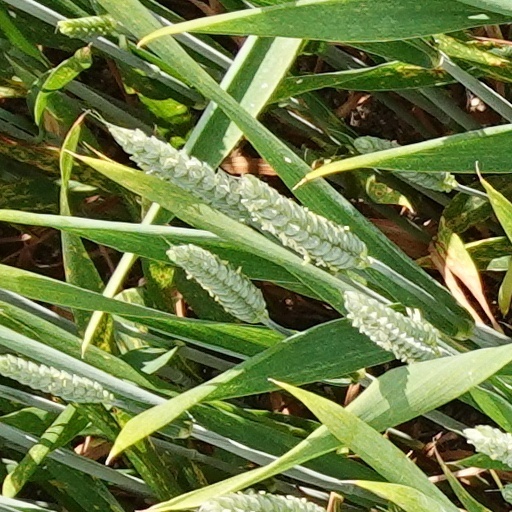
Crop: wheat